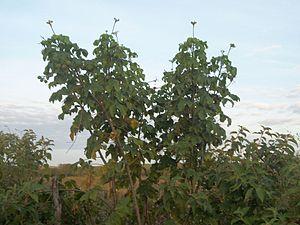
Pignon-colère au Lavras da Mangabeira, ville de l'intérieur du CearáGalego: Pinhão-bravo en Lavras da Mangabeira, cidade do interior do CearáItaliano: Pignone-arrabbiato in Lavras da Mangabeira, città all'interno del Ceará